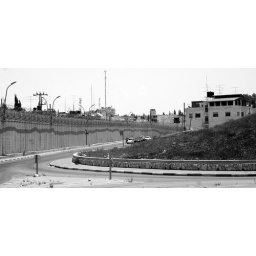
Passing by the wall as I leave the West Bank and enter Israel for our flight home